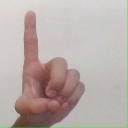
अक्षर: ड